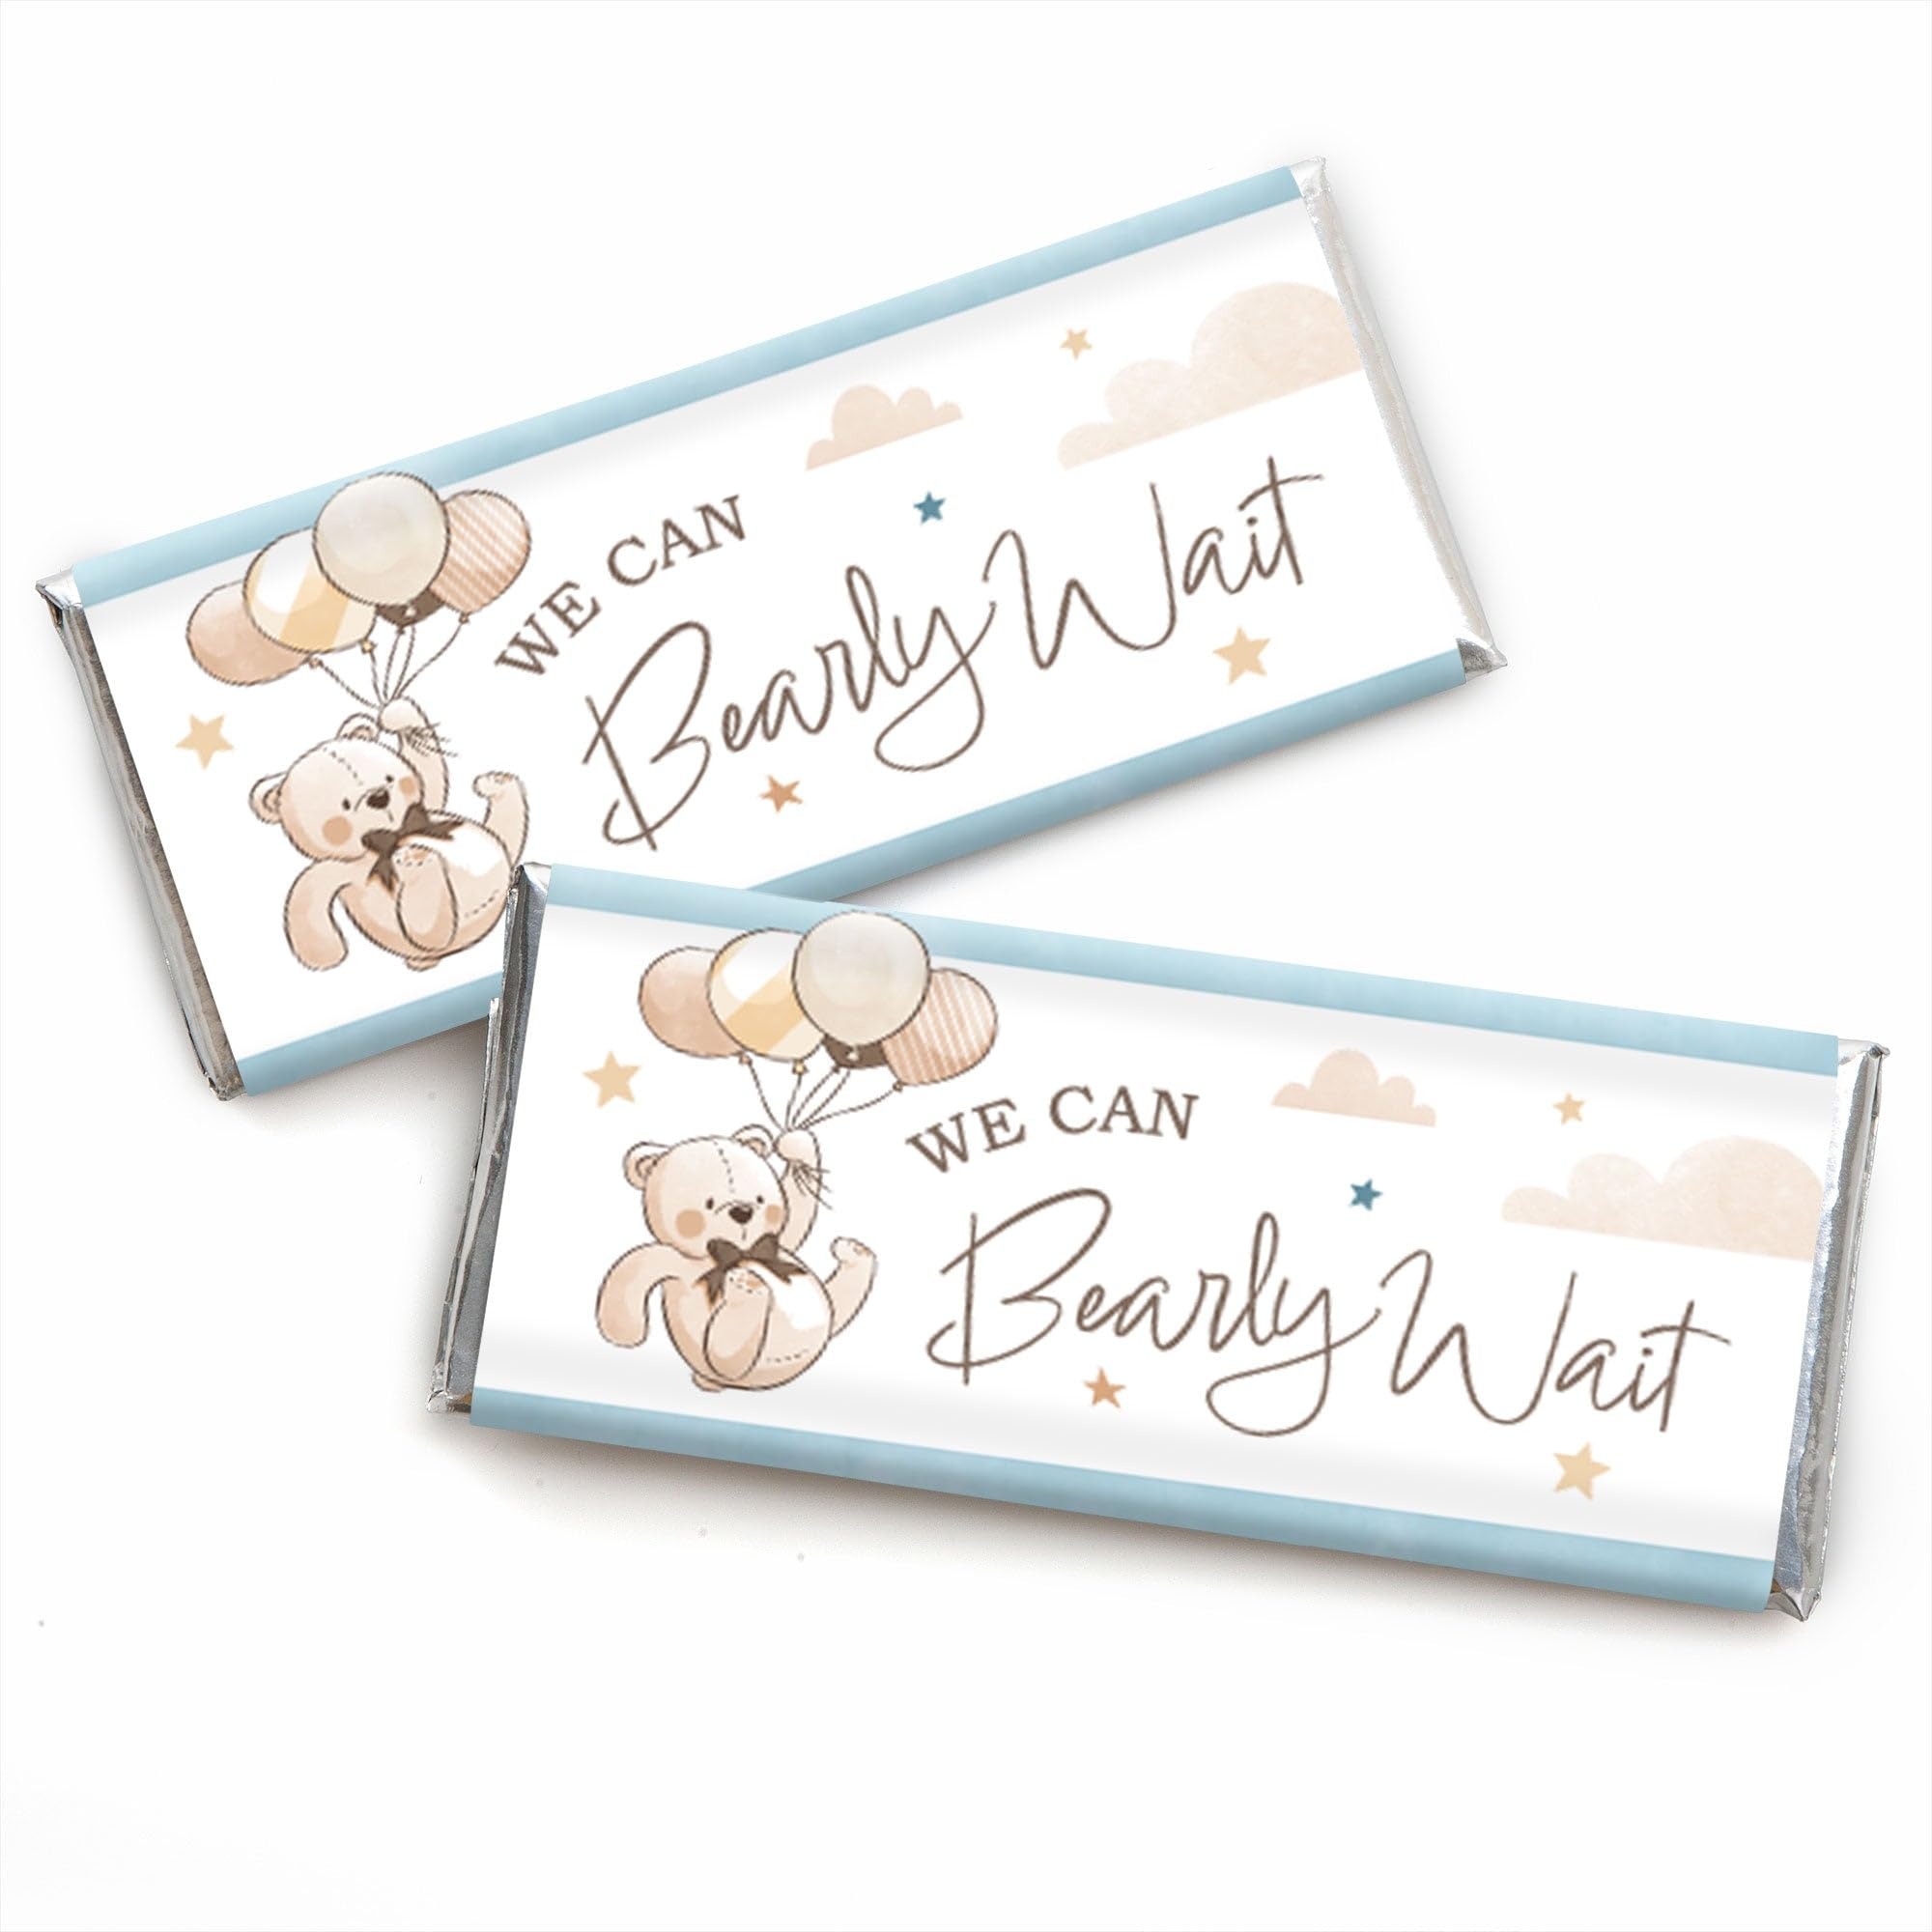
Item Name: Big Dot of Happiness We Can Bearly Wait - Candy Bar Wrapper Teddy Bear Baby Shower Favors - Set of 24
Bullet Point 1: We Can Beary Wait Standard Candy Bar Wrapper Kit Includes 24 chocolate bar wrappers and 24 foils, perfect for styling an adorable Teddy Bear candy buffet or unique Teddy Bear Baby Shower Party favors.
Bullet Point 2: We Can Beary Wait candy bar wrappers measure 5.25 inches wide x 6.25 inches high and will quickly add the We Can Beary Wait party theme to all your sweet treats. It is easy to wrap chocolate standard sized candy bars with these Teddy Bear paper wrappers and foils!
Bullet Point 3: Easy Party Decorations: Decorated We Can Beary Wait candy bars are an easy Teddy Bear Baby Shower Party favor to gift all your guests. Set a decorated candy bar at each place setting, package in small gift bags as a party favor or display in a pretty bowl at your candy buffet. Get creative with your Adorable Bear Party DIY Teddy Bear Baby Shower Party decoration ideas!
Bullet Point 4: Premium Party Supplies: We Can Beary Wait chocolate candy bar wrappers are professionally printed on premium grade paper with a photo-like shine. They are individually inspected and carefully packaged by hand with silver foil wraps. Follow the included instructions to quickly wrap a foil around each chocolate candy bar and then add the printed paper wrapper, securing with tape.
Bullet Point 5: Made in the USA: We Can Beary Wait Candy Bar Wrapper Party Favors are designed and manufactured at our Wisconsin facility using materials that are Made in the USA. Please Note: Candy bars are not included but are available at your local grocery store. Candy bar wrappers will fit standard 1.55 oz chocolate bars.
Product Description: Our Big Dot of Happiness We Can Beary Wait candy bar wrappers is an excellent choice for a great Teddy Bear Baby Shower Party favor - who doesn't love chocolate?! These wrappers are sold in sets of 24 and printed on premium-grade paper with a photo-like shine that's made in the USA. Each one comes with a special message on the front and cute "nutrition facts" on the back. Your guest won't be able to stop themselves from smiling! They are designed specifically for chocolate 1.55-ounce candy bars and include the foil wrapper too. Our candy bar wrappers are easy to make, impressive to give and delicious to eat!
Value: 24.0
Unit: Count

Price: 15.99